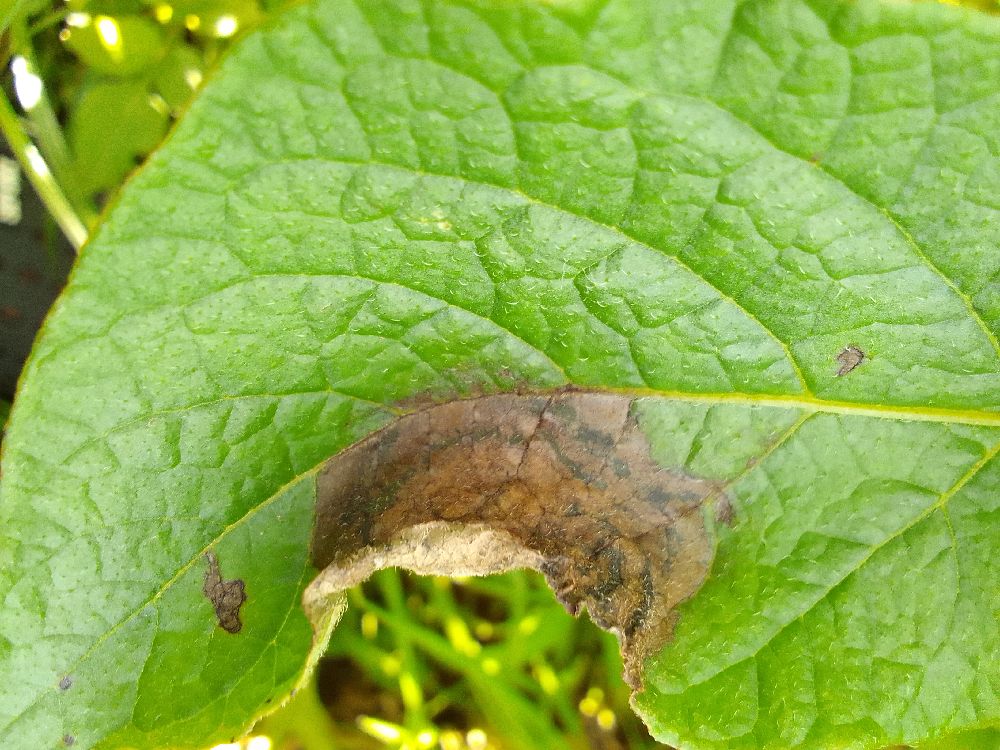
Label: Late blight